Waax (band)

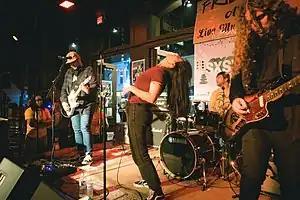
Waax performing at SXSW 2019

Waax (stylised as WΛΛX; pronounced "wax") are an Australian rock band from Brisbane, Queensland that formed in 2012. The band was co-founded by drummer Tom Bloomfield and lead vocalist Marie "Maz" DeVita, who oversaw every iteration of the line-up until 2023. Waax have released two studio albums, "Big Grief" (2019) and "At Least I'm Free" (2022), as well as two independent EPs "Holy Sick" (2015) and "Wild & Weak" (2017).